Invention for Destruction

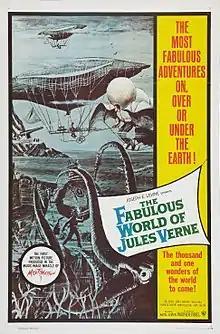
U.S. theatrical release poster by Reynold Brown, featuring a new title and advertising style

"Vynález zkázy" premiered in Czechoslovakia on 22 August 1958, and was featured at Expo 58 in Brussels, where it won the Grand Prix at the International Film Festival. Over the following year, the film also garnered a Silver Sombrero at the First International Film Festival in Guadalajara, a Czechoslovak Film Critics Award, a Crystal Star from the French Academy of Film, and other awards. In France, André Bazin praised the film in "Cahiers du cinéma", and Paul Louis Thirard reviewed it warmly in "Positif". The director Alain Resnais named it as one of the ten best films of the year. In 2010, a publication of the Czech Ministry of Foreign Affairs estimated "Vynález zkázy" as the most successful film in the history of Czech cinema.